Luscombe, Rattery

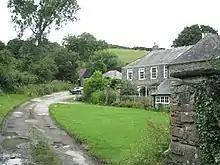
Luscombe

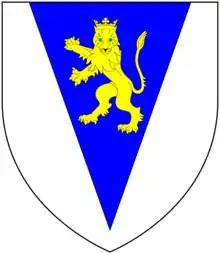
Arms of Luscombe of Luscombe: "Argent, on a pile azure a lion rampant guardant crowned or"

"Loscume" is an estate mentioned in the Domesday Book of 1086, not as a separate entry, but as an estate mentioned within the entry for the manor of Dartington. Dartington is listed in the Domesday Book as "Dertrintone", the 15th of the 17 Devonshire holdings of William de Falaise, feudal baron of Stogursey, Somerset, one of the Devon Domesday Book tenants-in-chief of King William the Conqueror. Luscombe comprised one furlong of land within the manor of Dartington and was held from William of Falaise by his tenant "Ansketel". Luscombe was later the seat of the Luscombe (originally "de Luscombe") family from before the 16th century to shortly before 1810. As was usual, the family had taken their surname from their seat. Shortly before 1810 it was sold by the Luscombe family to Walter Palk (1742-1819), MP for Ashburton (1796-1811), who had purchased the manor of Rattery together with several local estates, and built Marley House, a large Georgian country house, as his new seat within the parish of Rattery.